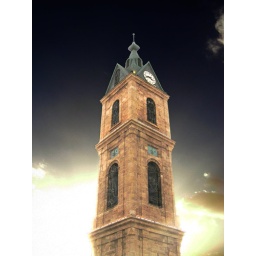
Edit verson of the clock tower in Tel Aviv, Israel